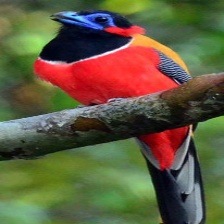
Species: RED NAPED TROGON
Scientific name: HARPACTES KASUMBA